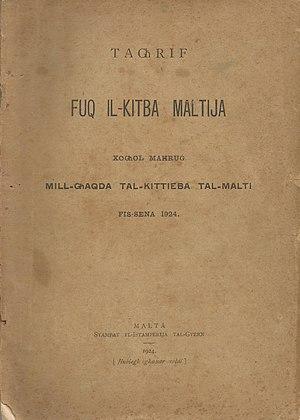
L’alphabet maltais est l’alphabet utilisé pour écrire le maltais. C’est le seul exemple d'alphabet permettant d'écrire une langue sémitique qui soit fondé sur l’alphabet latin moderne. Pour cela, il comprend, outre les lettres de l'alphabet latin, des lettres diacritées qui l’enrichissent afin d’exprimer le plus correctement possible les phonèmes, les sonorités et intonations sémitiques.
L’Association des écrivains maltais ou Għaqda tal-Kittieba tal-Malti est une association regroupant des écrivains maltais avec pour objectif de créer un alphabet, une orthographe et une grammaire pour transformer le maltais de langue parlée en langue écrite.